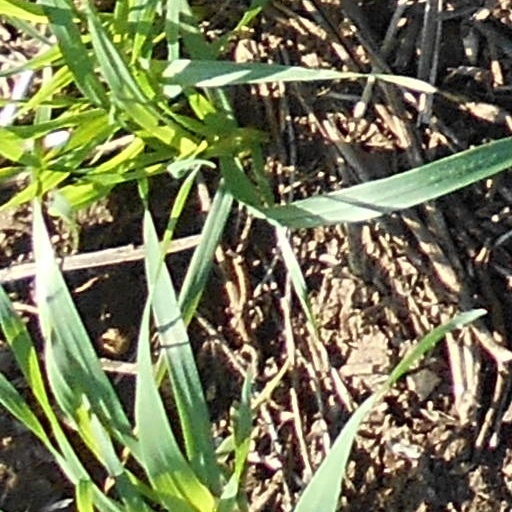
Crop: wheat